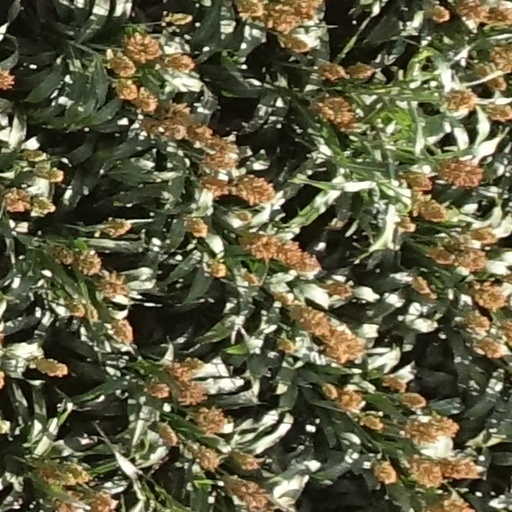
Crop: sorghum